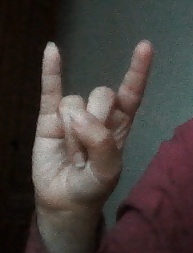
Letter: la